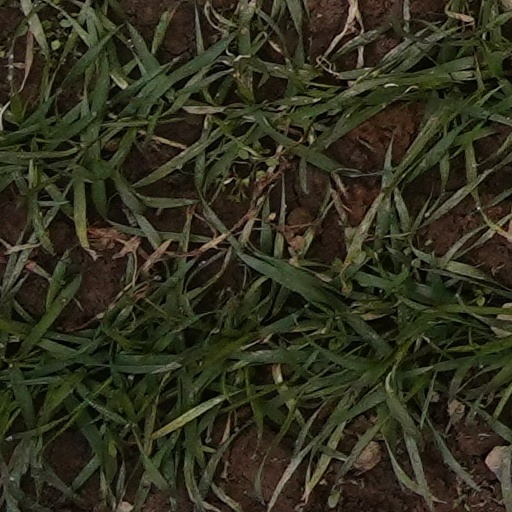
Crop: wheat